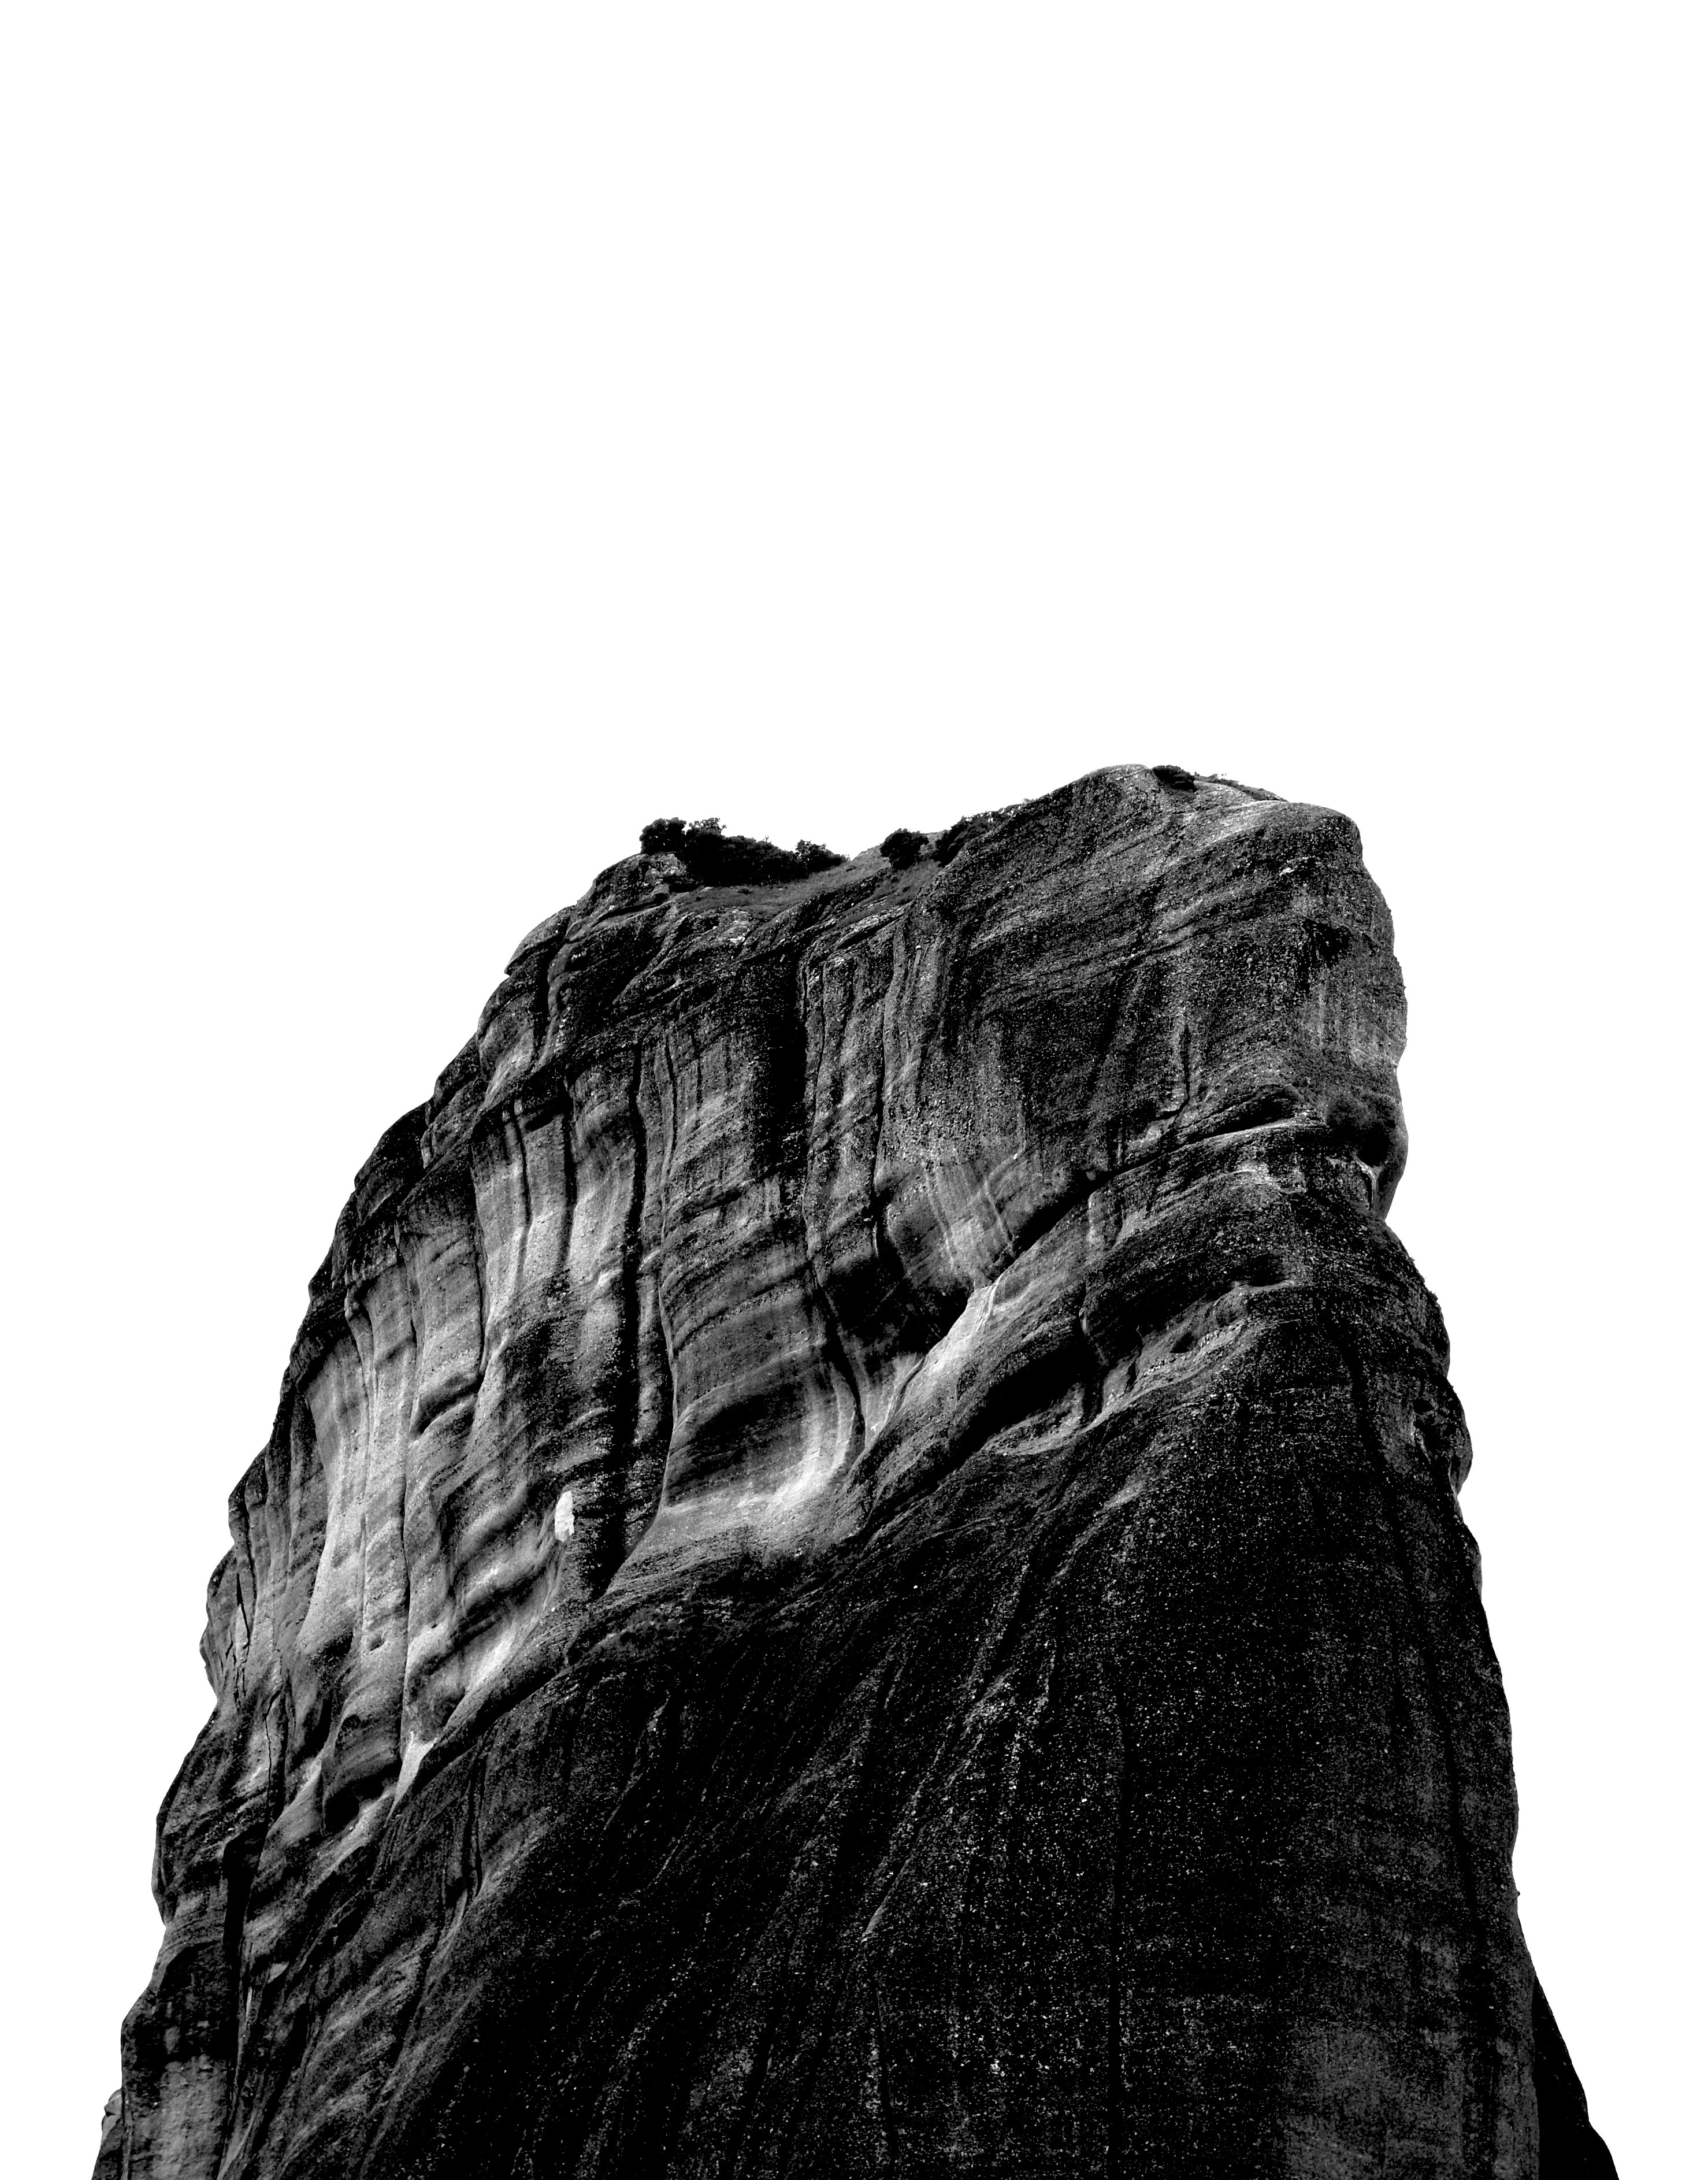
nature, rock, black and white, formation, greek, monochrome, terrain, material, sculpture, geology, sketch, drawing, badlands, greece, monolith, meteora, monochrome photography